Yellowbank Creek (Soque River tributary)

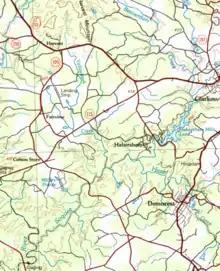
Topographical map showing Yellowbank Creek and the Lower Soque River

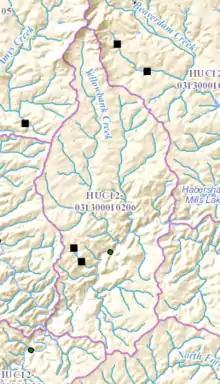
Map showing Yellowbank Creek and its sub-watershed (outlined in pink), and the Lower Soque River, running east to southwest.

Yellowbank Creek rises in central Habersham County, Georgia, just north of Harvest, and approximately 2 miles northwest of the intersection of State Route 17 and State Route 115, and runs directly south for approximately 4 miles, first crossing State Route 17, then State Route 115 in the process, and picking up the waters of a couple of unnamed branches. Just south of State Route 115, the creek turns sharply eastward, then turns back south at its meeting with an unnamed creek that rises and runs parallel to Yellowbank Creek, before flowing into the Soque River just east of where the Soque crosses State Route 105.